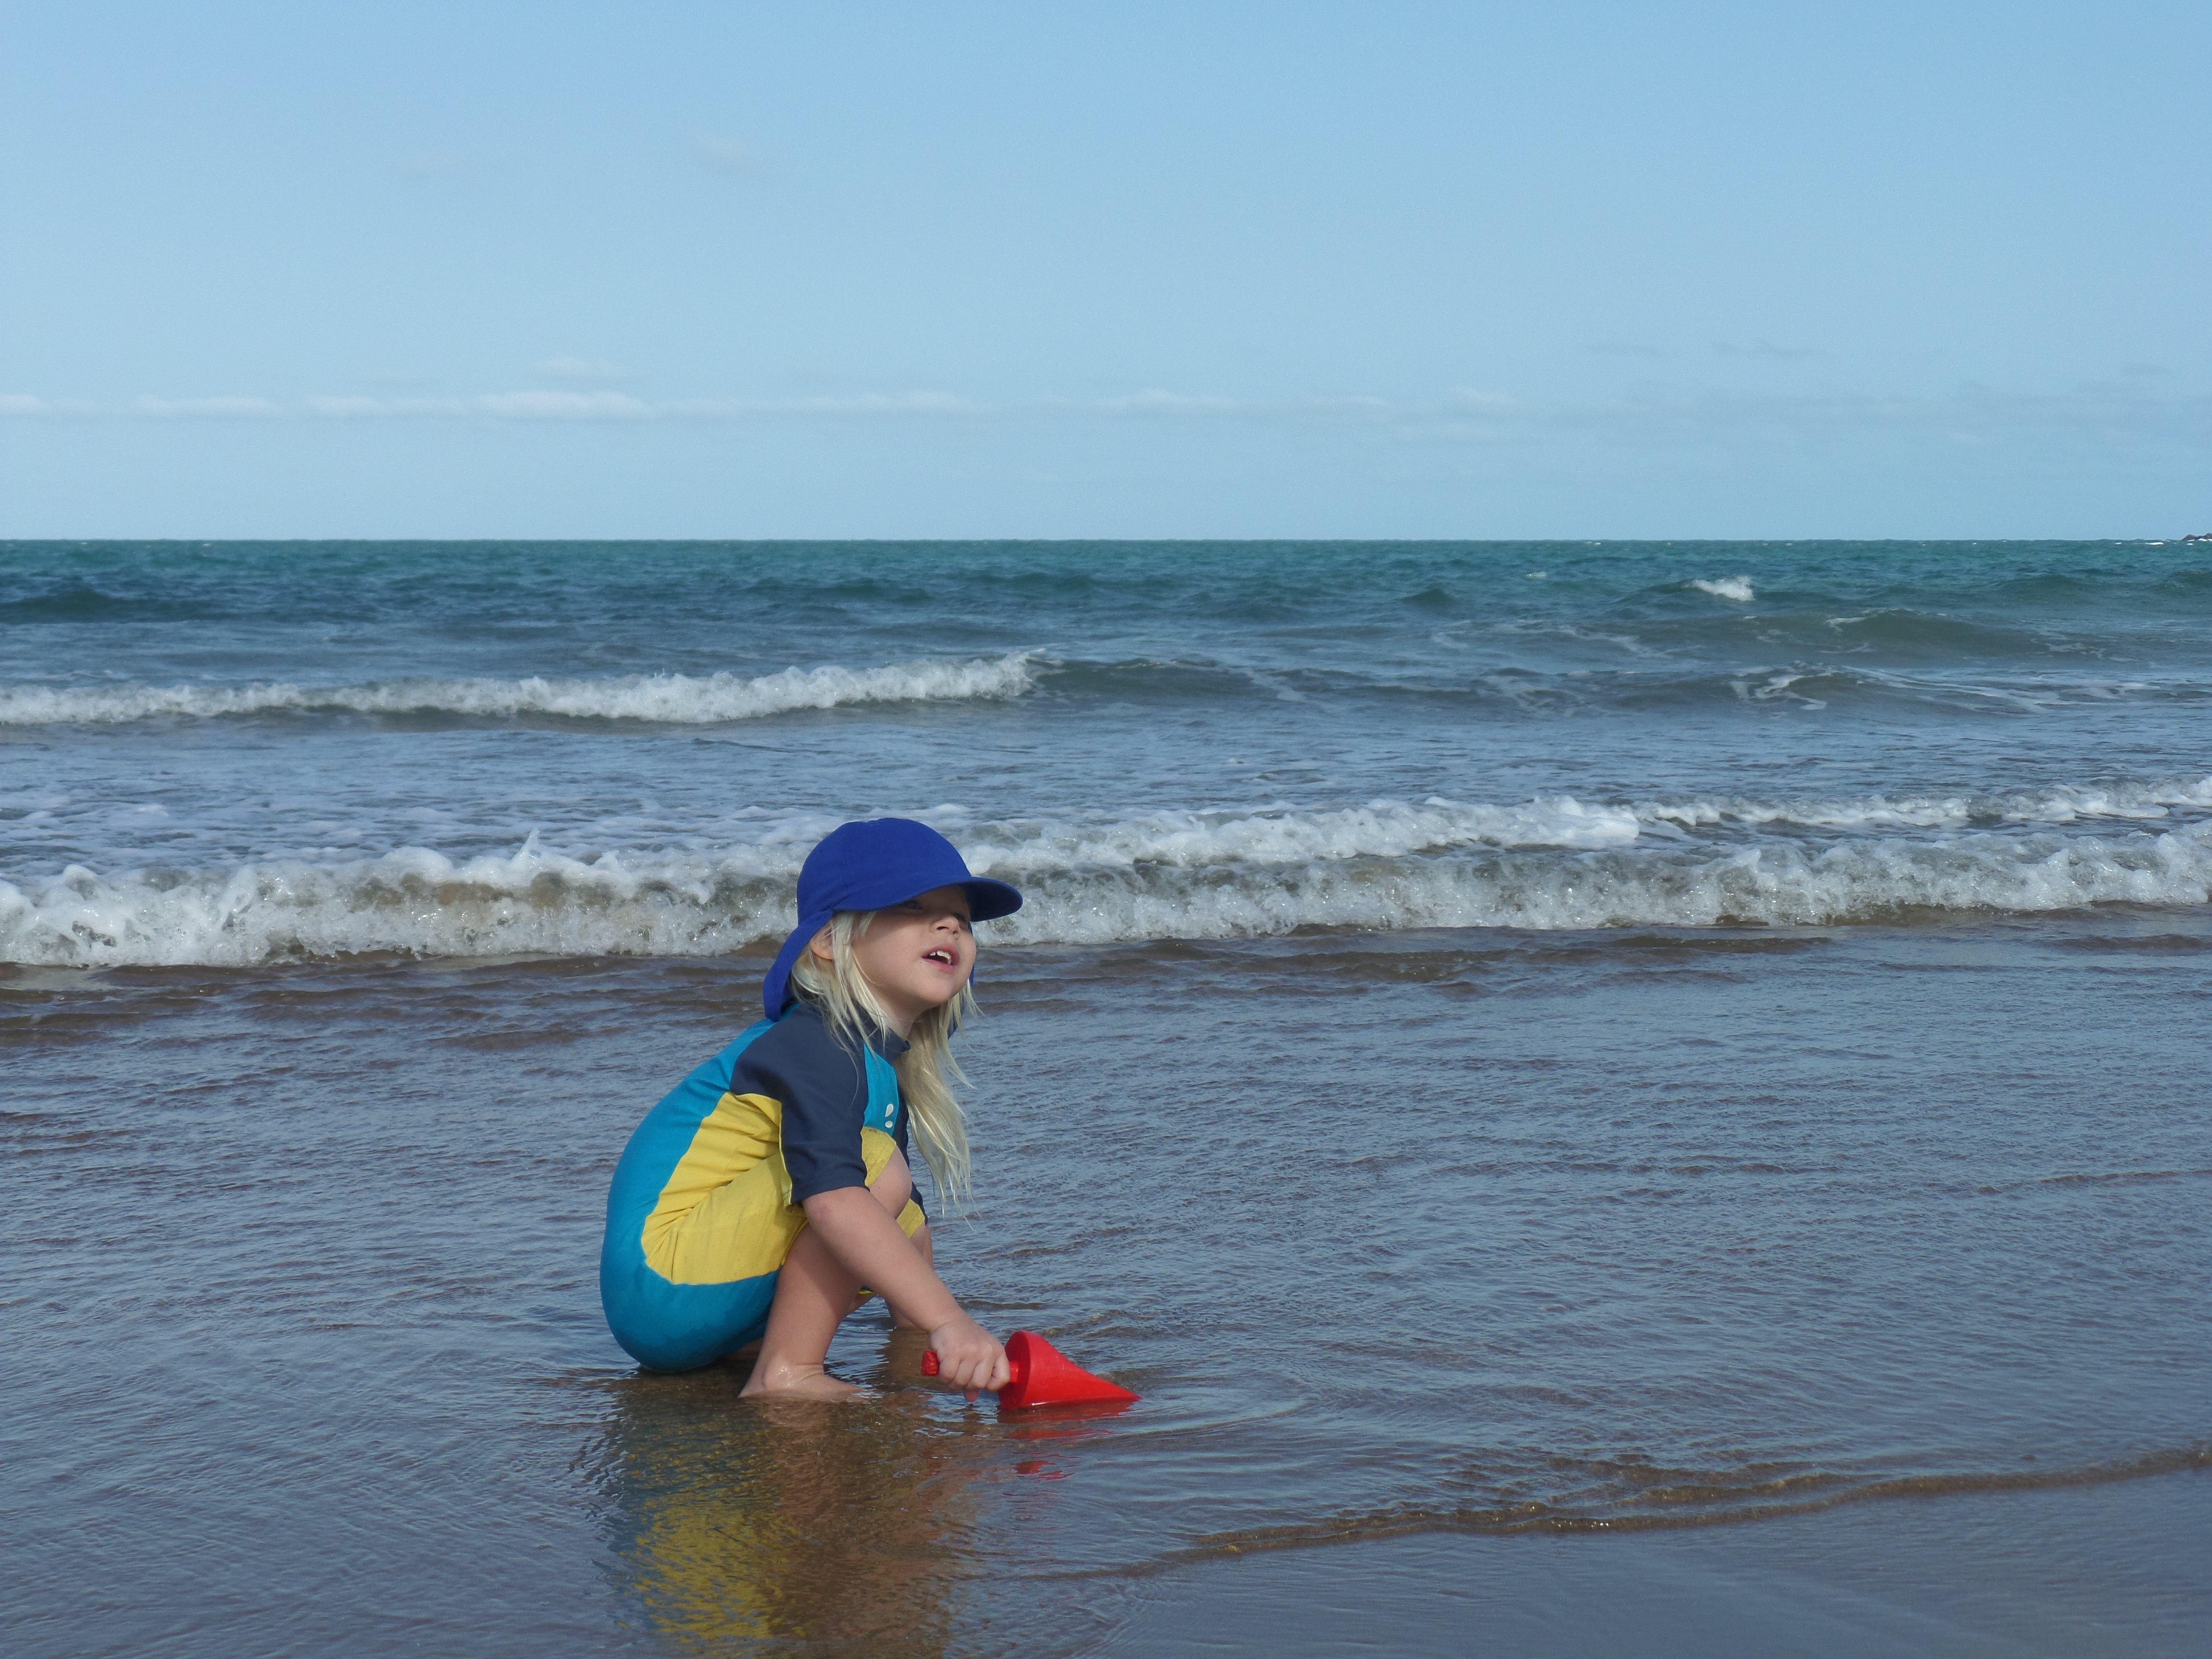
beach, landscape, sea, coast, water, nature, outdoor, sand, ocean, light, cloud, sky, sun, white, shore, wave, view, cute, summer, vacation, travel, coastline, young, paddle, relax, paradise, tropical, peaceful, sitting, holiday, child, blue, playing, tourism, lifestyle, leisure, blonde, smiling, smile, body of water, long hair, son, relaxing, cheerful, australia, sunny, relaxation, happy, happiness, sports, resort, expression, day, barrier, queensland, fair, destination, little boy, wind wave